Drayton House

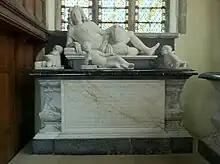
Memorial to Sir John Germain in St Peter's Church, Lowick

Mary had been married to Henry, Earl of Arundel in 1677. Within seven years, he had succeeded as Duke of Norfolk. However, the marriage was not to last, and the Duke spent over half of his time in the marriage attempting to divorce Mary. It would seem that Mary quickly took a fancy to Sir John Germain, 1st Baronet (1650–1718), described as "always a distinguished Favourite of the other Sex." From soon after, in 1685, she no longer apparently lived with the Duke, and her relationship with Sir John was well-known.